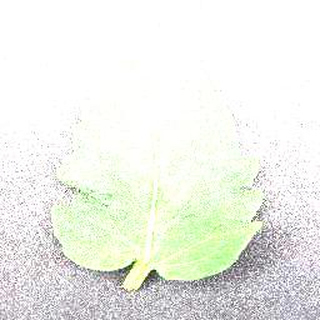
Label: healthy_tomato